Akshayapureeswarar Temple

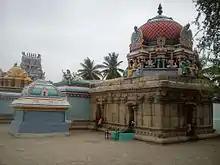
The sanctum of Akshayapureeswarar Temple (right) with the "gopuram" (left)

The Akshayapureeswarar Temple at Vilankulam (Vilangulam) in the Indian state of Tamil Nadu is a 13th-century Hindu temple dedicated to Shiva.